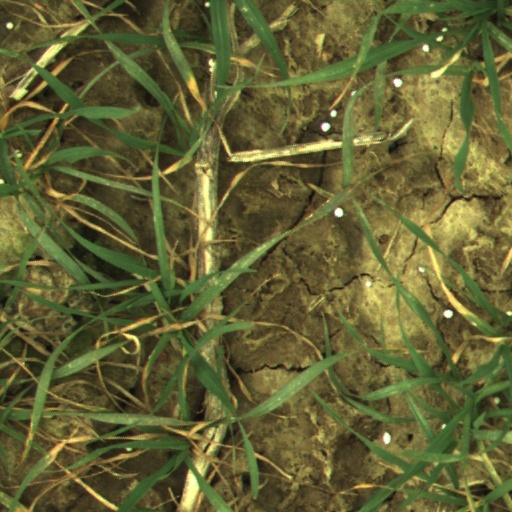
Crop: wheat